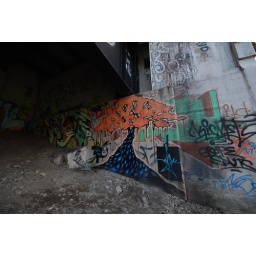
Graffiti tree under the bridge at St. Clair and Yonge